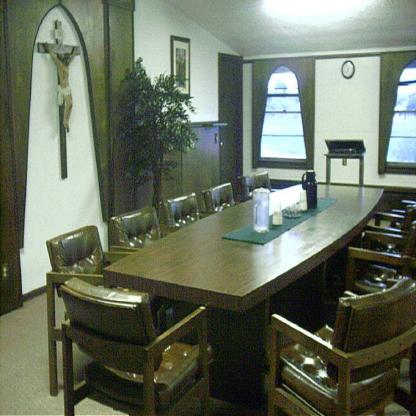
Scene: Indoor